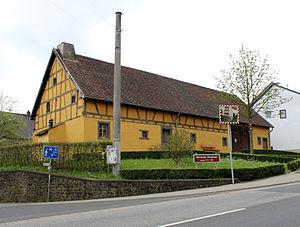
Alsweiler est un ortsteil de Marpingen en Sarre.